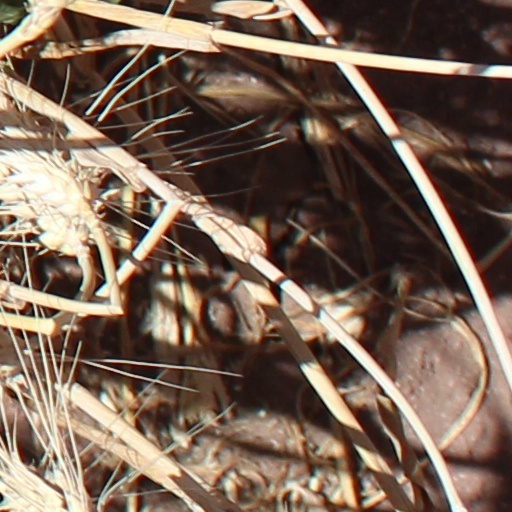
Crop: wheat